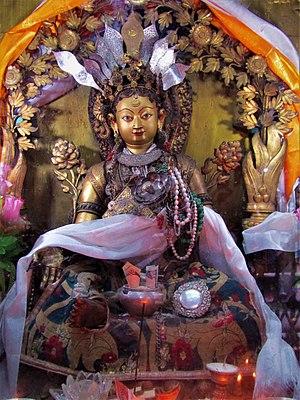
Cet article traite de l'histoire, de la diffusion et de l'importance du bouddhisme au Népal. Le bouddhisme est aujourd'hui la deuxième religion du pays, après l'hindouisme, principalement du fait des Tamangs. Environ 10 % de la population népalaise est bouddhiste, tendance en légère baisse.